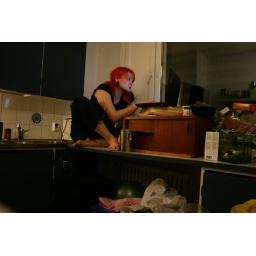
After the move - found a WLAN near the kitchen window ;)